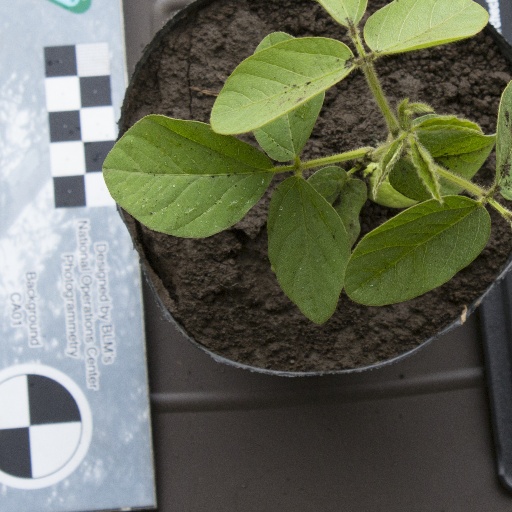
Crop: soybean